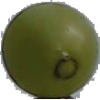
Label: Grape White 4